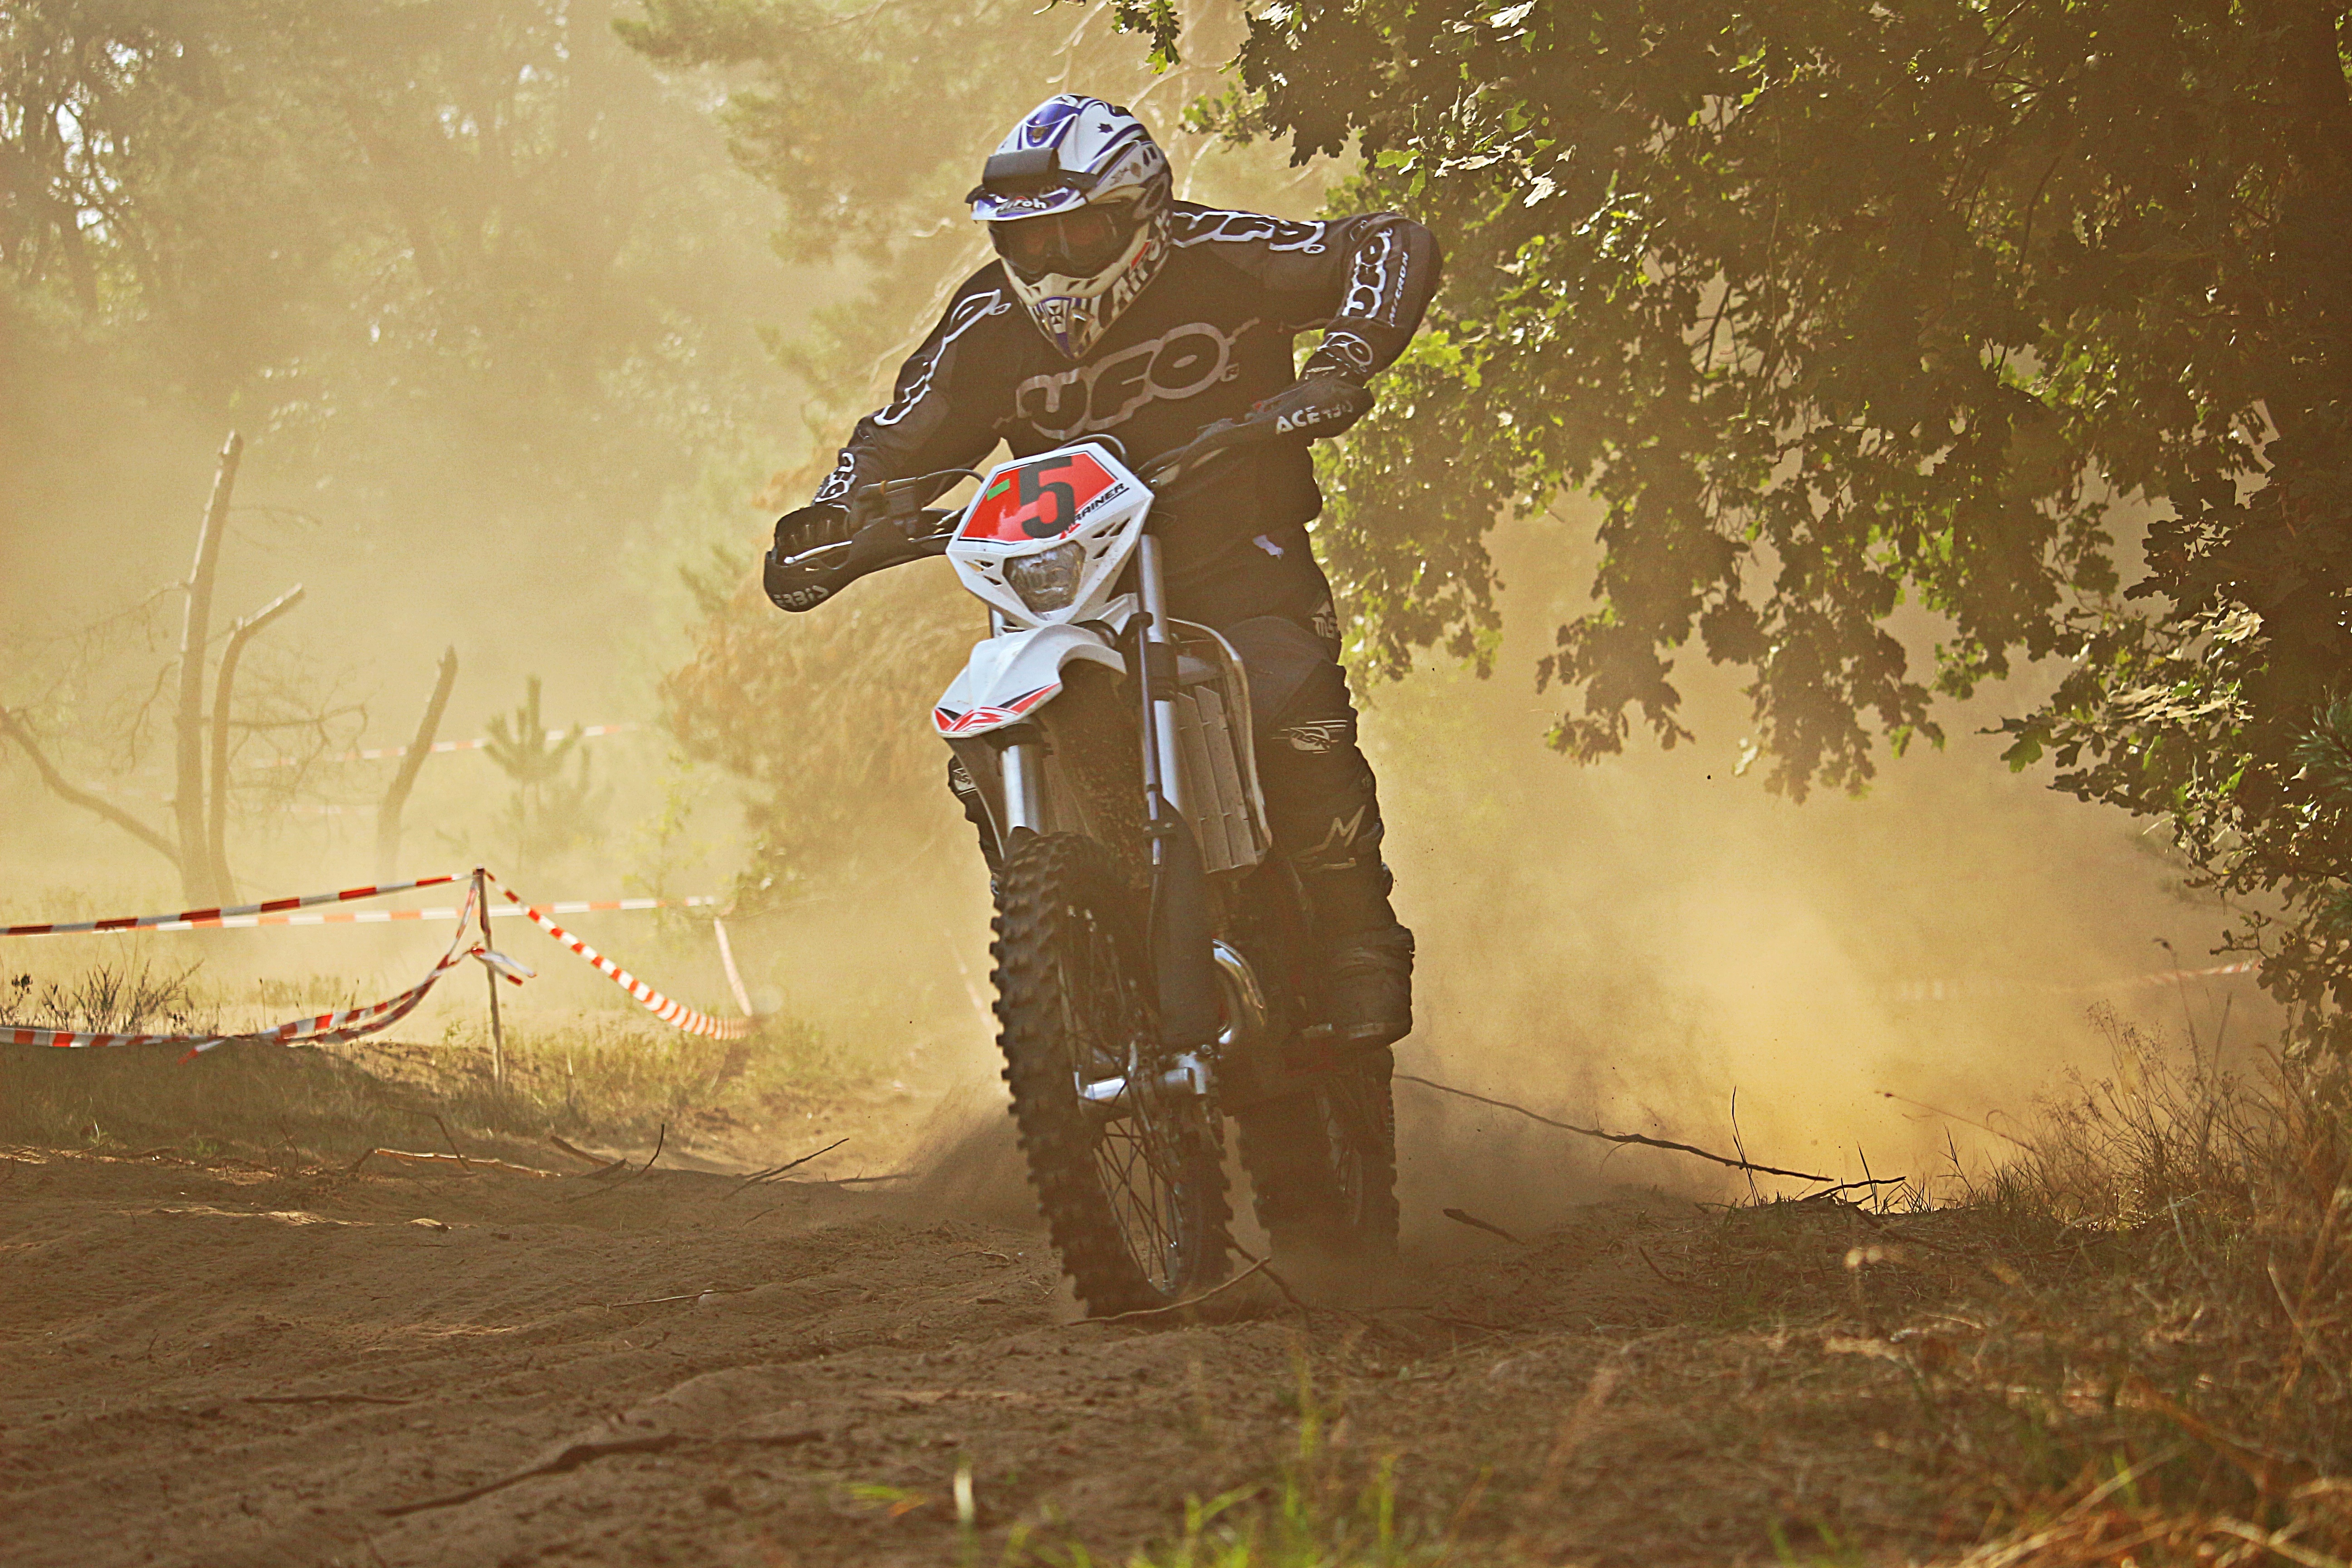
sand, motorcycle, motocross, dust, cross, extreme sport, race, sports, racing, motorsport, freeride, screenshot, enduro, freestyle motocross, motocross ride, motorcycle sport, motorcycle racing, stunt performer